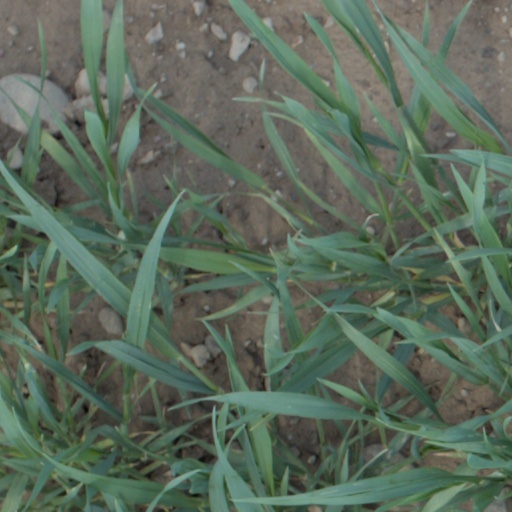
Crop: wheat